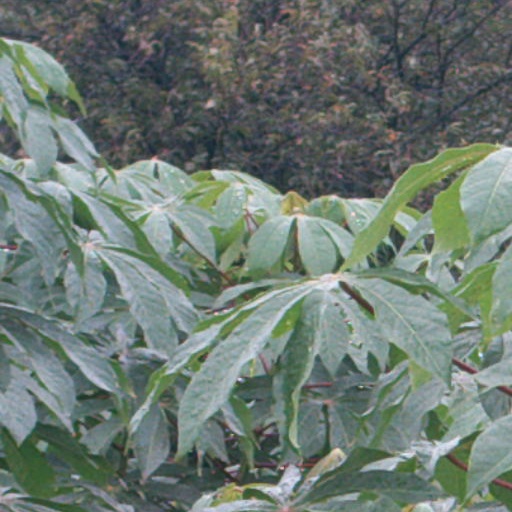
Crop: cassava